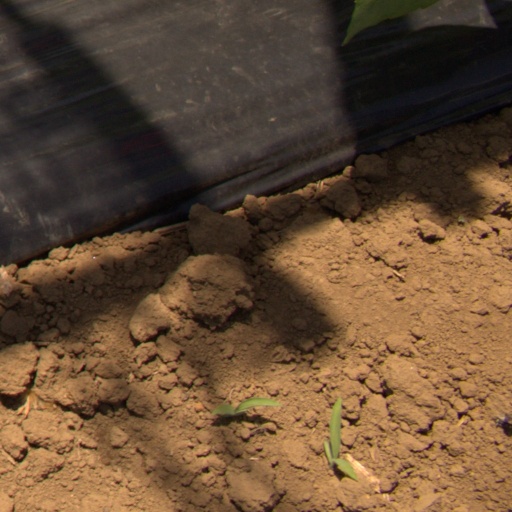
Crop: Jerusalem artichoke